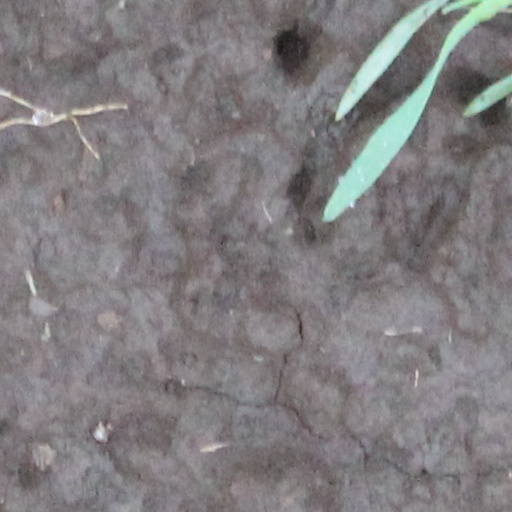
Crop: wheat